Dangerous Game (1993 film)

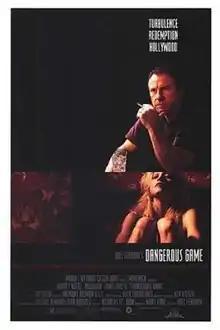
Theatrical release poster

Dangerous Game (also known as Snake Eyes) is a 1993 drama film directed by Abel Ferrara, written by Nicholas St. John, and starring Madonna, Harvey Keitel, and James Russo. The story follows a New York-based filmmaker directing a Hollywood drama about the volatile relationship between a married couple, while simultaneously straining his relationship with his own wife and causing the lines between reality and the film's production to blur.